Josep Call

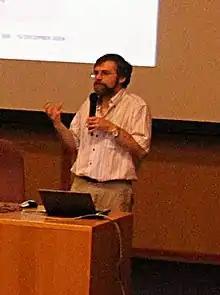
Call talking at a scientific conference in 2013

Josep Call is a Spanish comparative psychologist specializing in primate cognition.